Albert Edward Anson

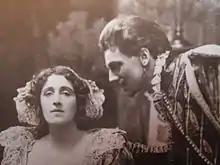
Julia Neilson and Anson in "Henry of Navarre"

He first appeared in New York in 1902, in Shakespeare's "Julius Caesar".